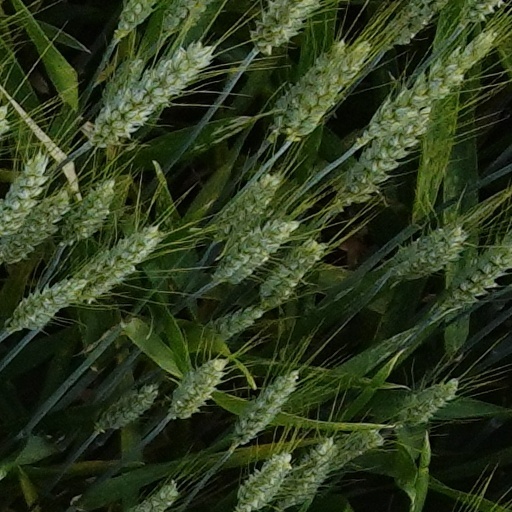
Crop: wheat